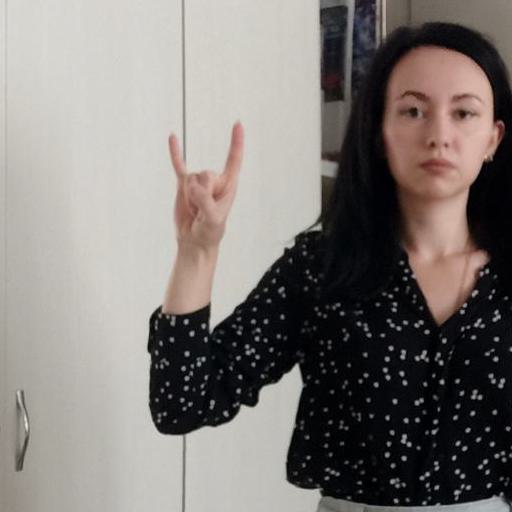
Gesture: rock